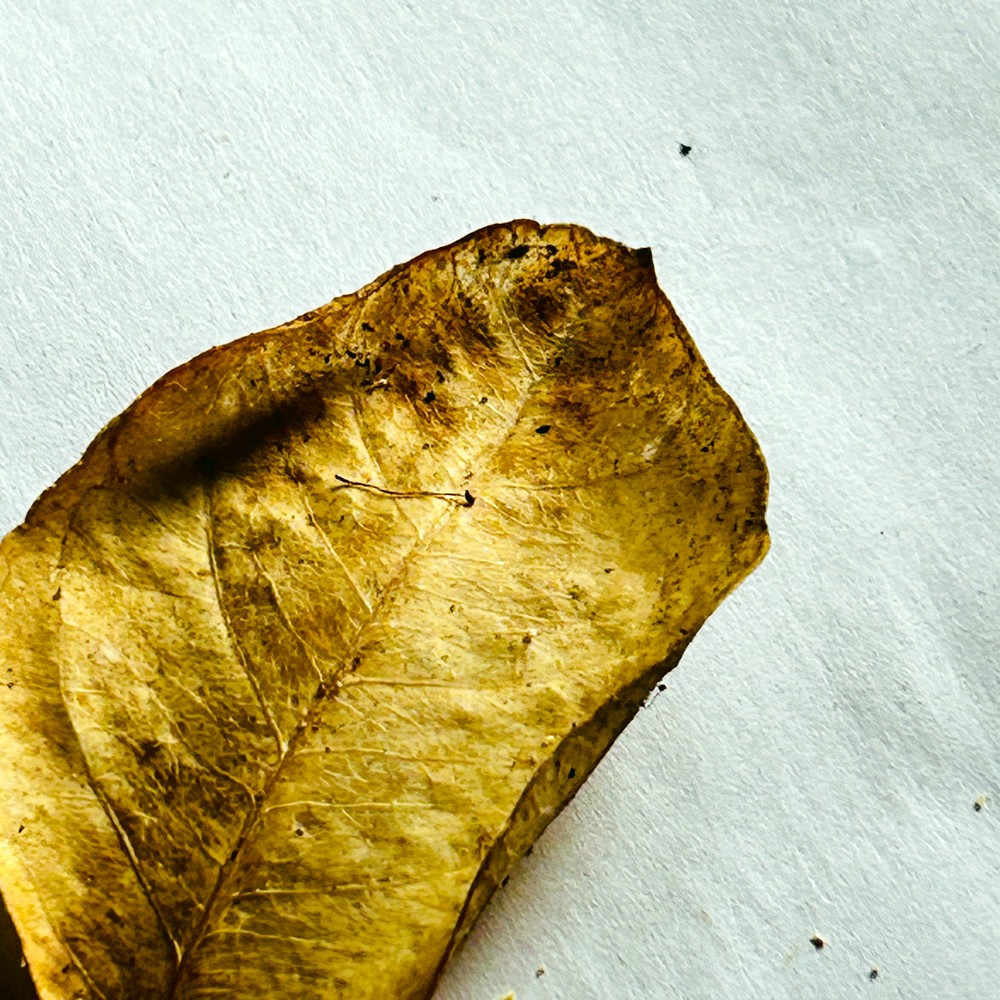
Label: Dry Leaf